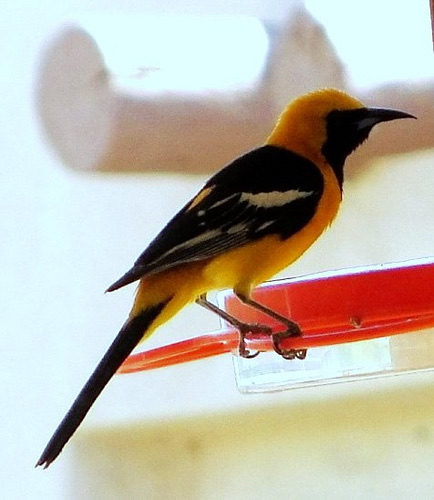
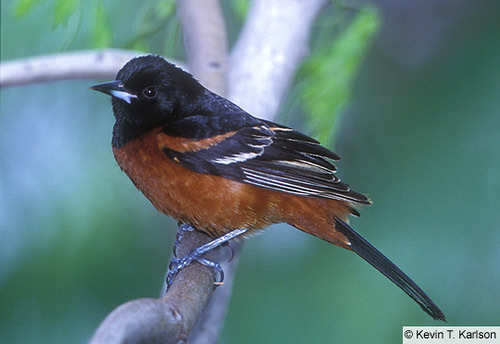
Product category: misc
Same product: yes